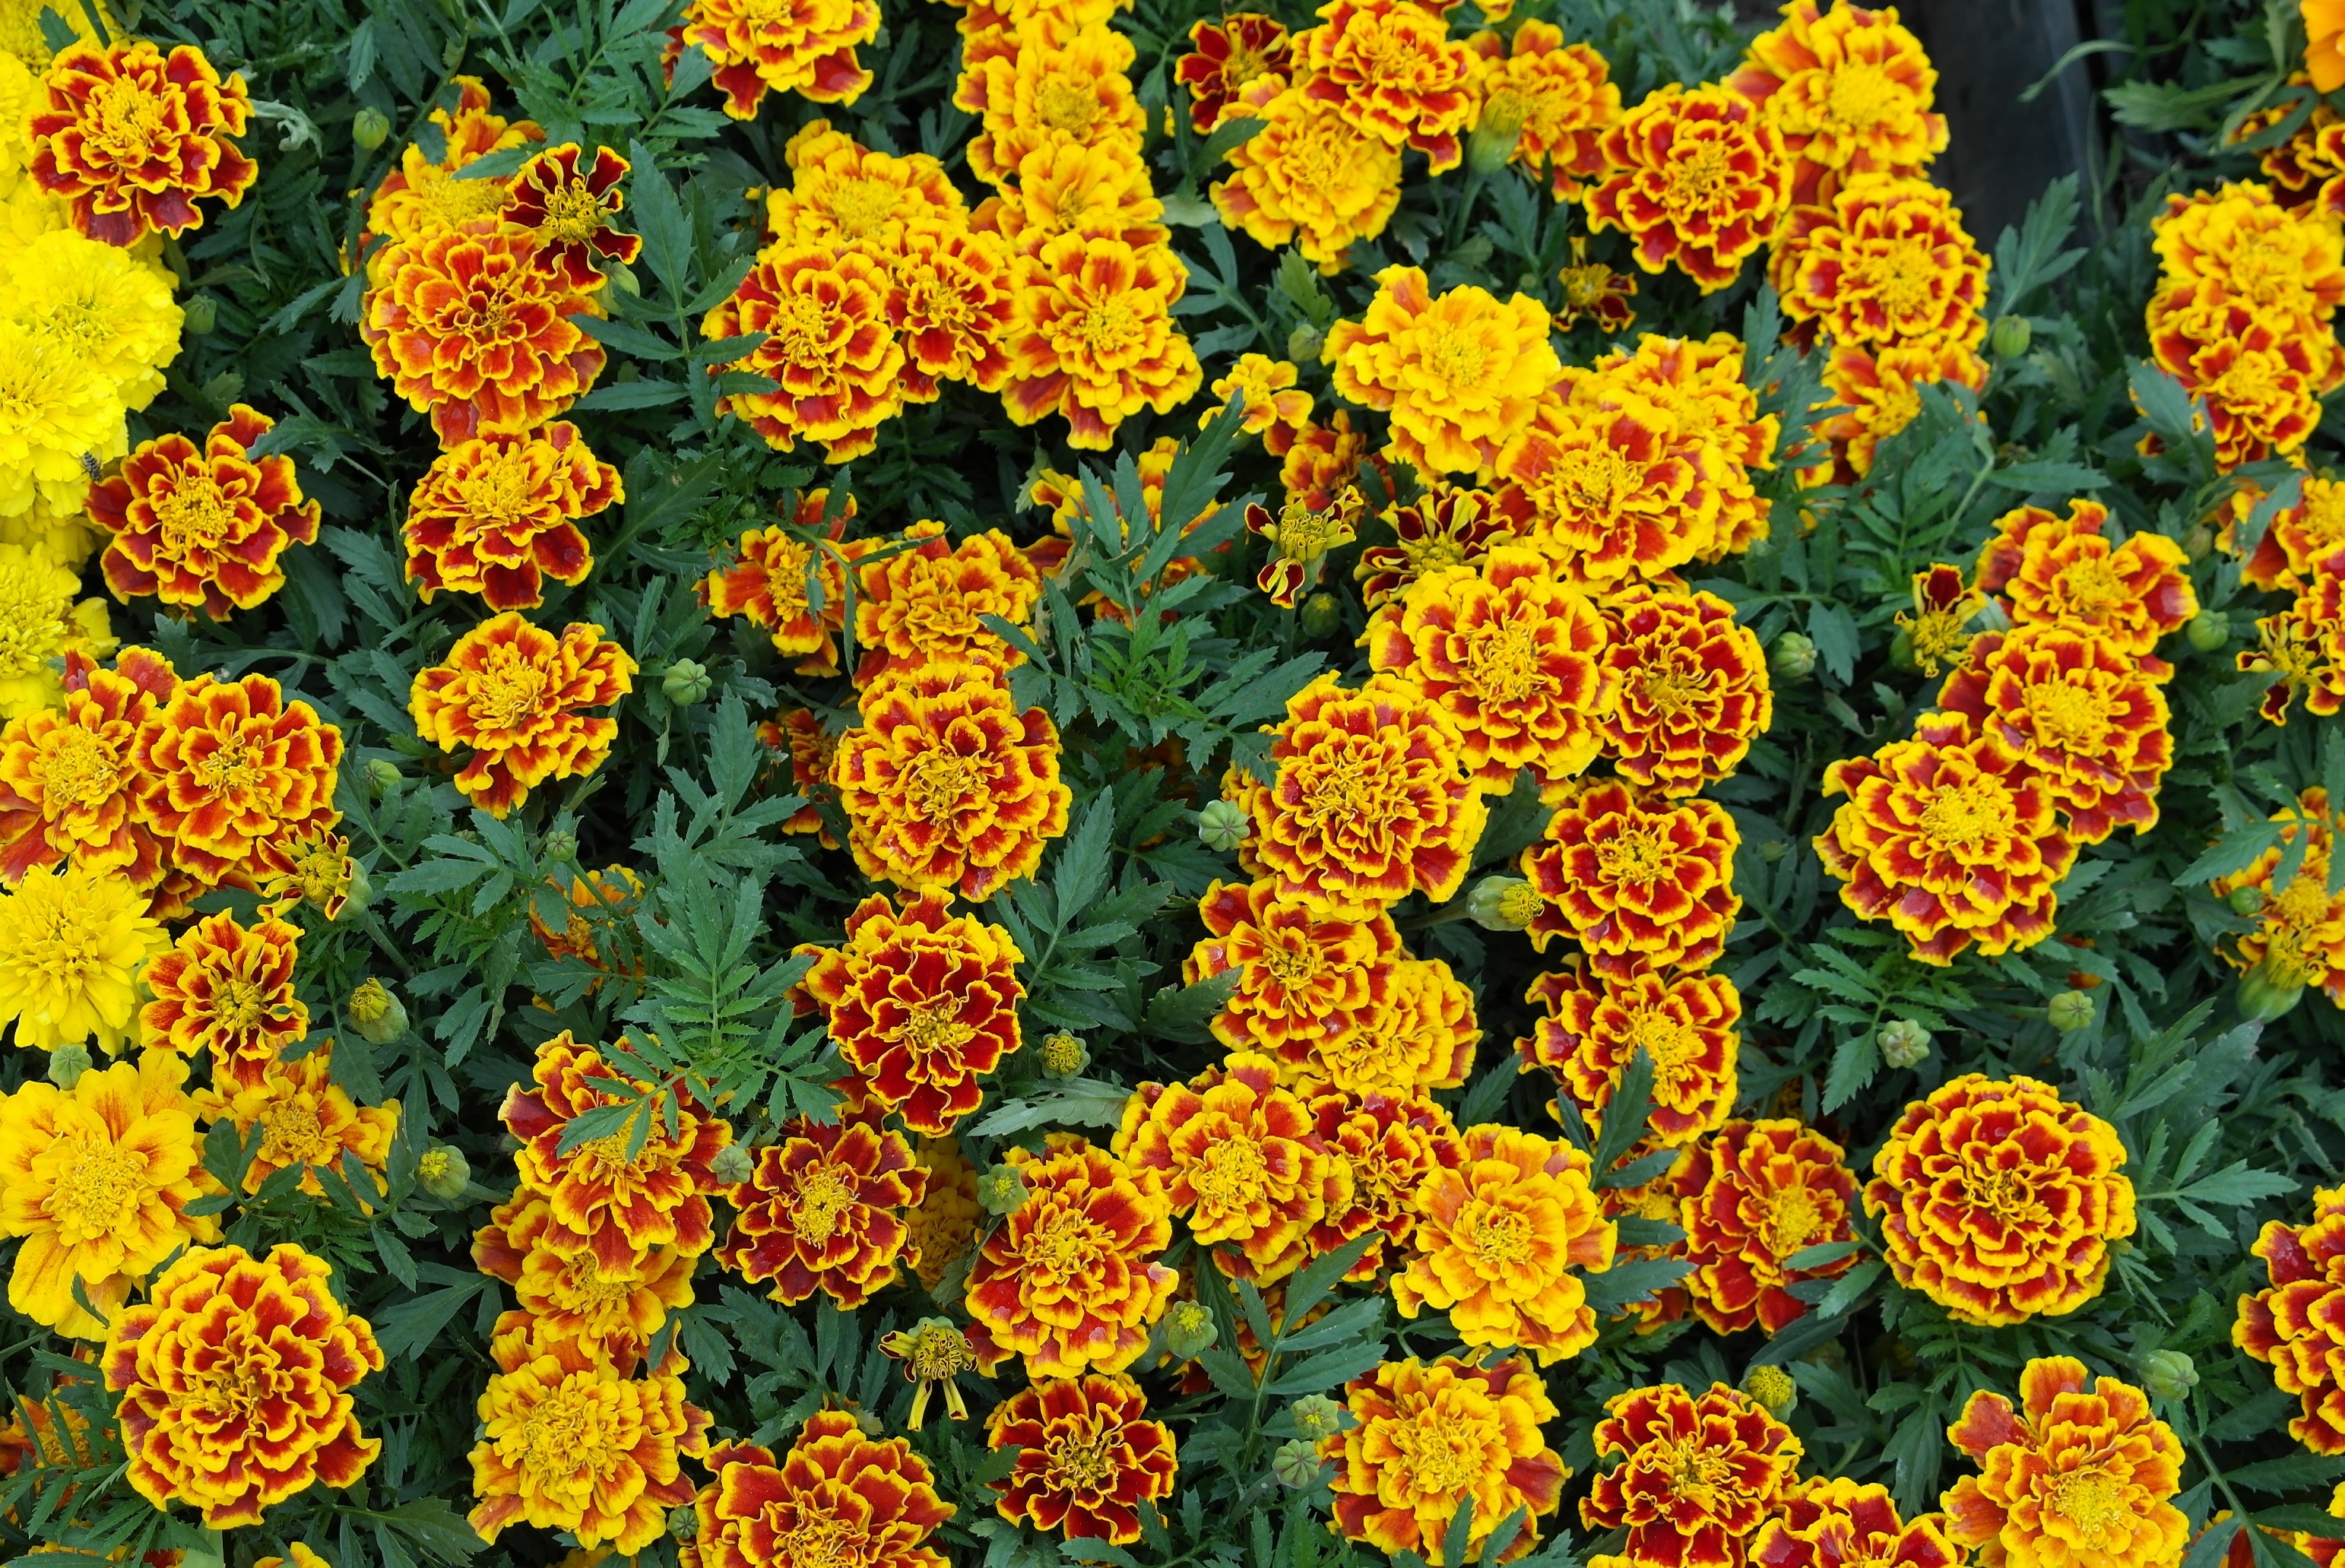
plant, flower, spring, botany, yellow, flora, marigold, flowering plant, daisy family, annual plant, land plant, chrysanths